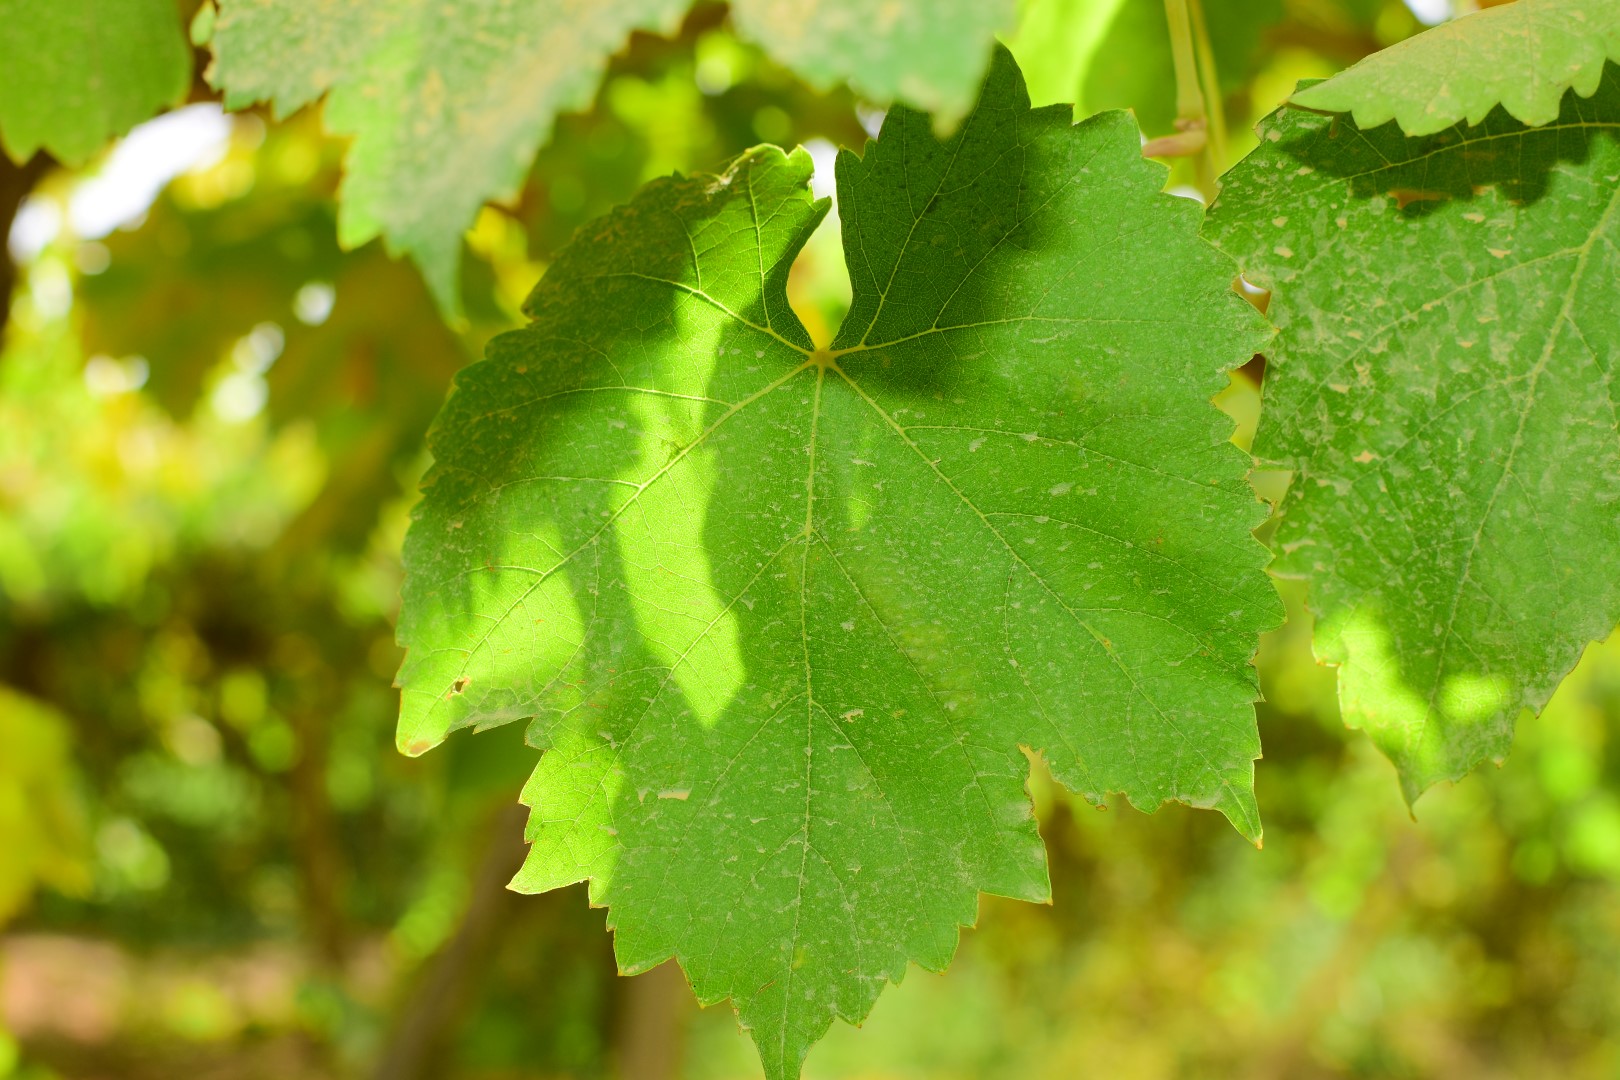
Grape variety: Thompson Seedless